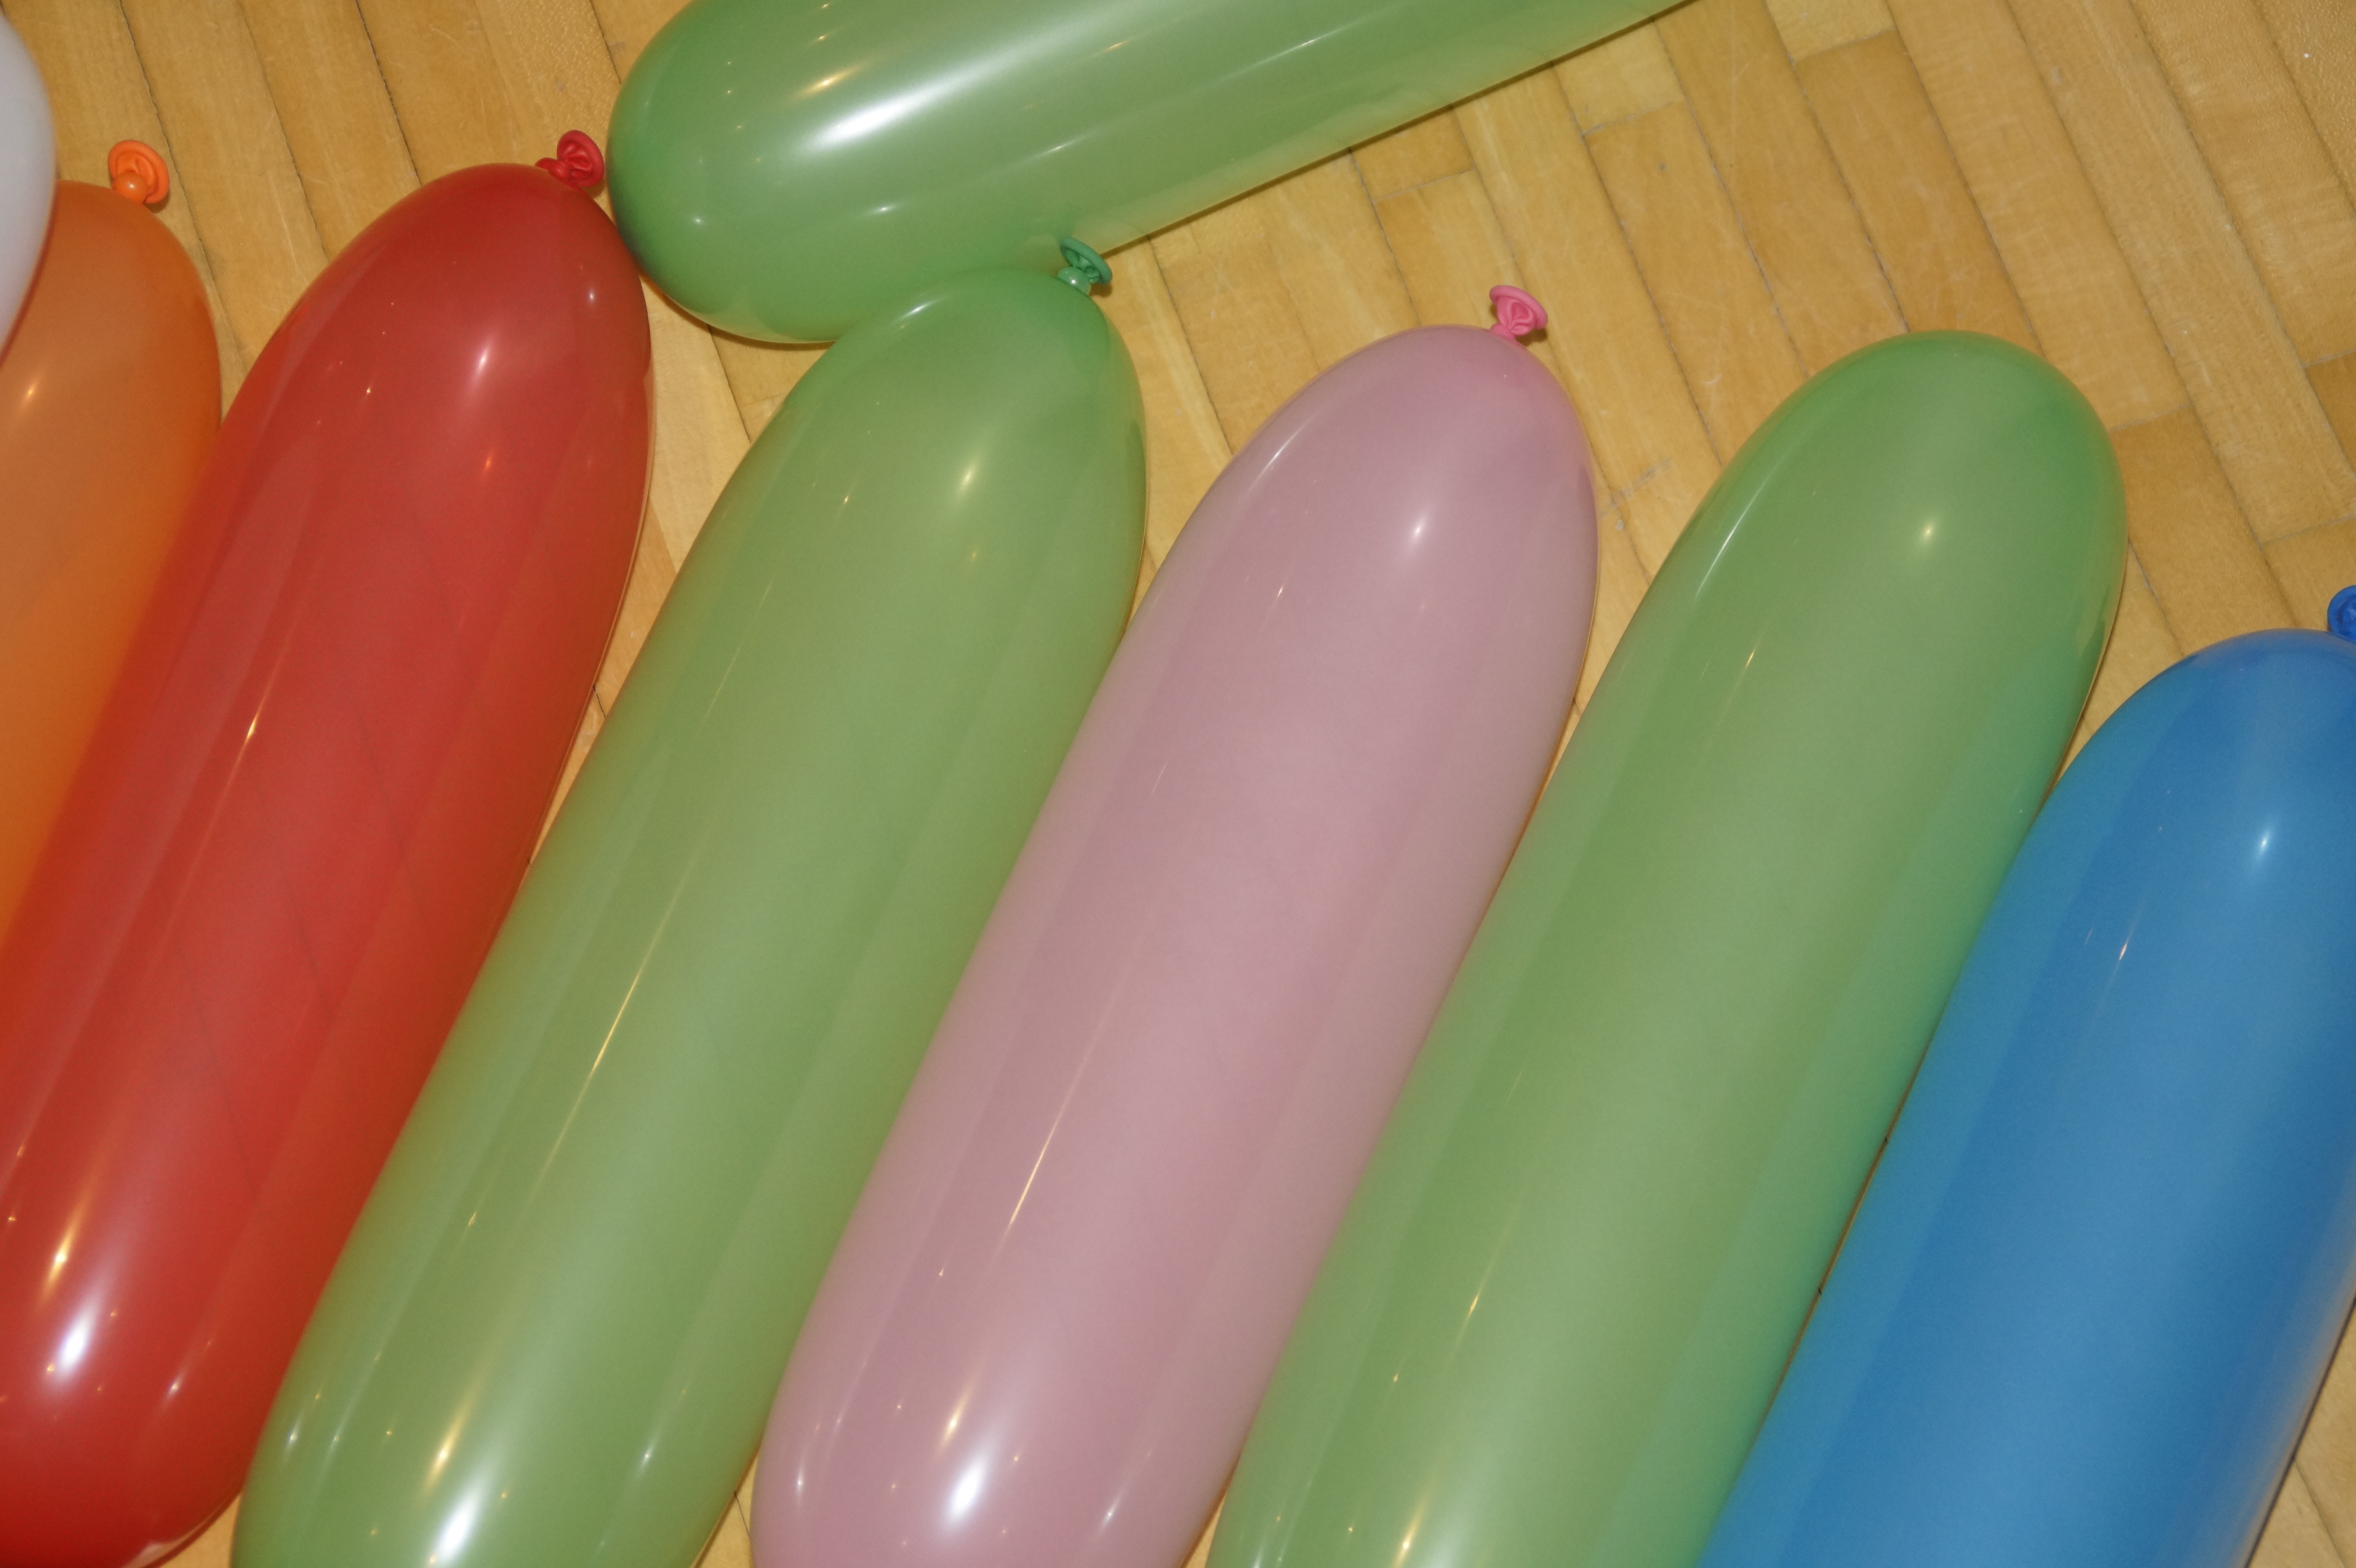
balloon, decoration, food, green, carnival, color, colorful, toy, preparation, celebrate, children, balloons, party, prepare, oblong, inflated, fasnet, partyaritkel